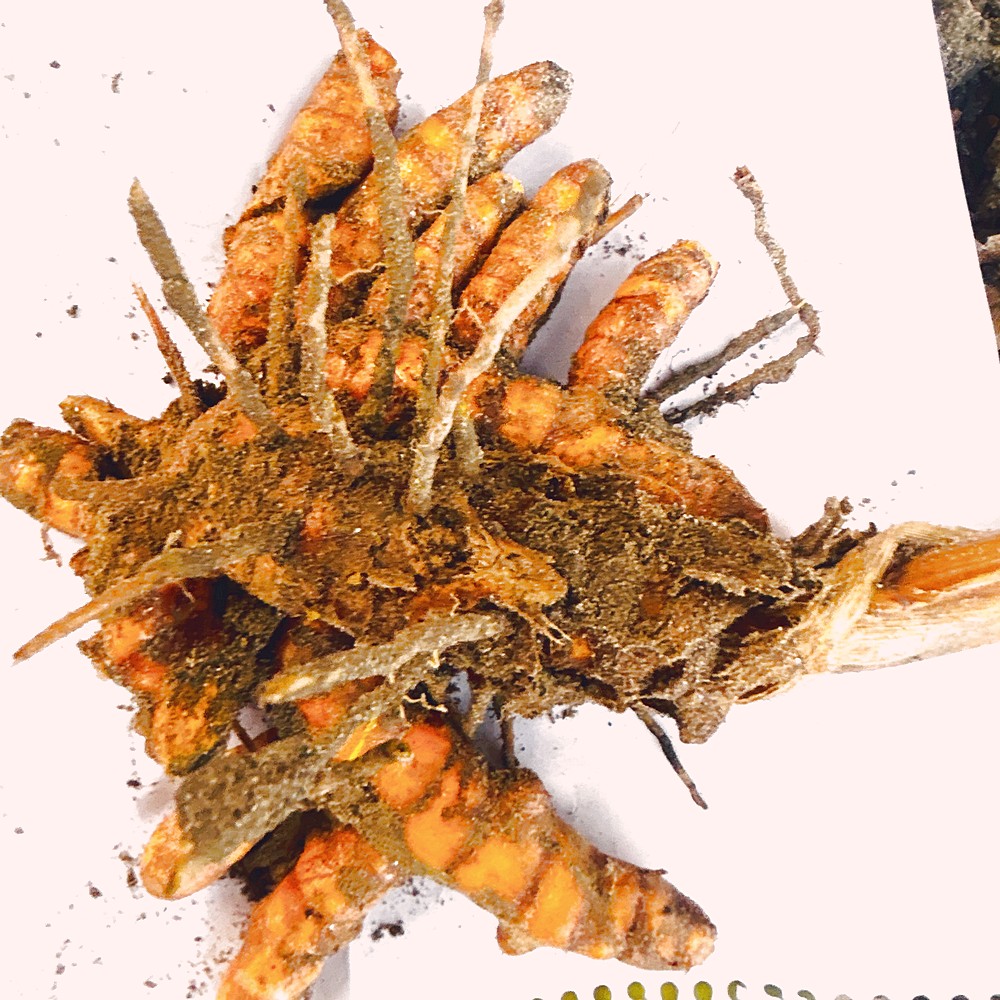
Label: Rhizome Healthy Root